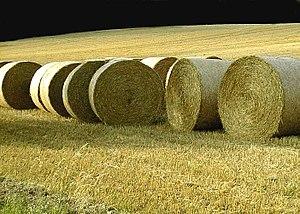
En astrologie, il existe trois modes : cardinal, fixe et mutable. Ils sont respectivement associés à chacun des signes du zodiaque et, par analogie, à la maison qui lui est analogiquement apparentée.